Tiana Coudray

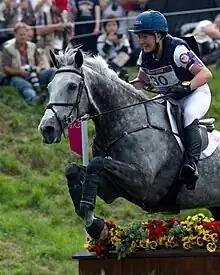
Tiana Coudray and Ringwood Magister competing at the 2012 Summer Olympics in London.

Tiana Michelle Coudray (born August 8, 1988, in Santa Barbara, California) is an American equestrian and dancer. Her usual horse is Ringwood Magister, but she has also ridden Ravens Choice and especially Saxon Legacy several times. She entered eventing at the Barbury International on July 7, 2011, finishing in 15th place. On September 8, 2011, she finished in 2nd place at the Blenheim Palace International. At Ascott in June 2012 she rode Saxon Legacy to finish 3rd in the BE100 Open and rode Ravens Choice to finish 29th in the BE100.